Freeman V. Horner

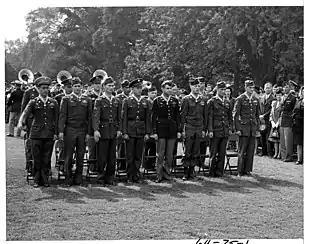
Horner (front row, second from left) was one of 15 members of the U.S. Army who received the Medal of Honor from President Harry S. Truman at the White House on October 12, 1945.

Horner joined the army from Shamokin, Pennsylvania, in January 1941, and by November 16, 1944, was serving as a staff sergeant in Company K, 119th Infantry Regiment, 30th Infantry Division. On that day, in Würselen, Germany, he single-handedly attacked three German machine gun positions and killed or captured the soldiers manning them. For these actions, he was awarded the Medal of Honor a year later, on October 12, 1945.